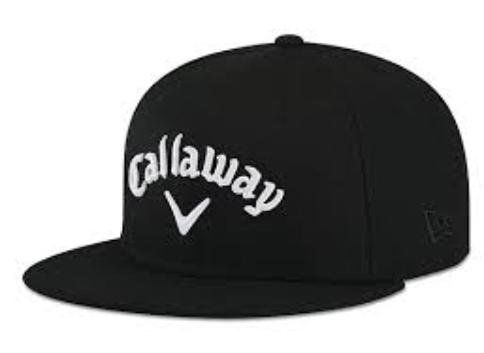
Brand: Callaway
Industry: Sports